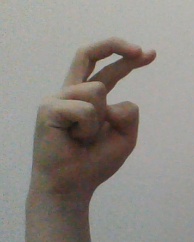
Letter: zay